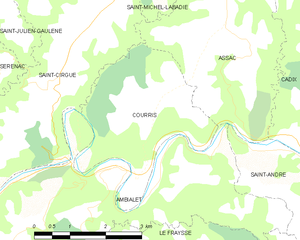
Carte des communes françaises Courris
Courris est une commune française située dans le département du Tarn, en région Occitanie.